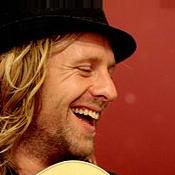
Age: 31